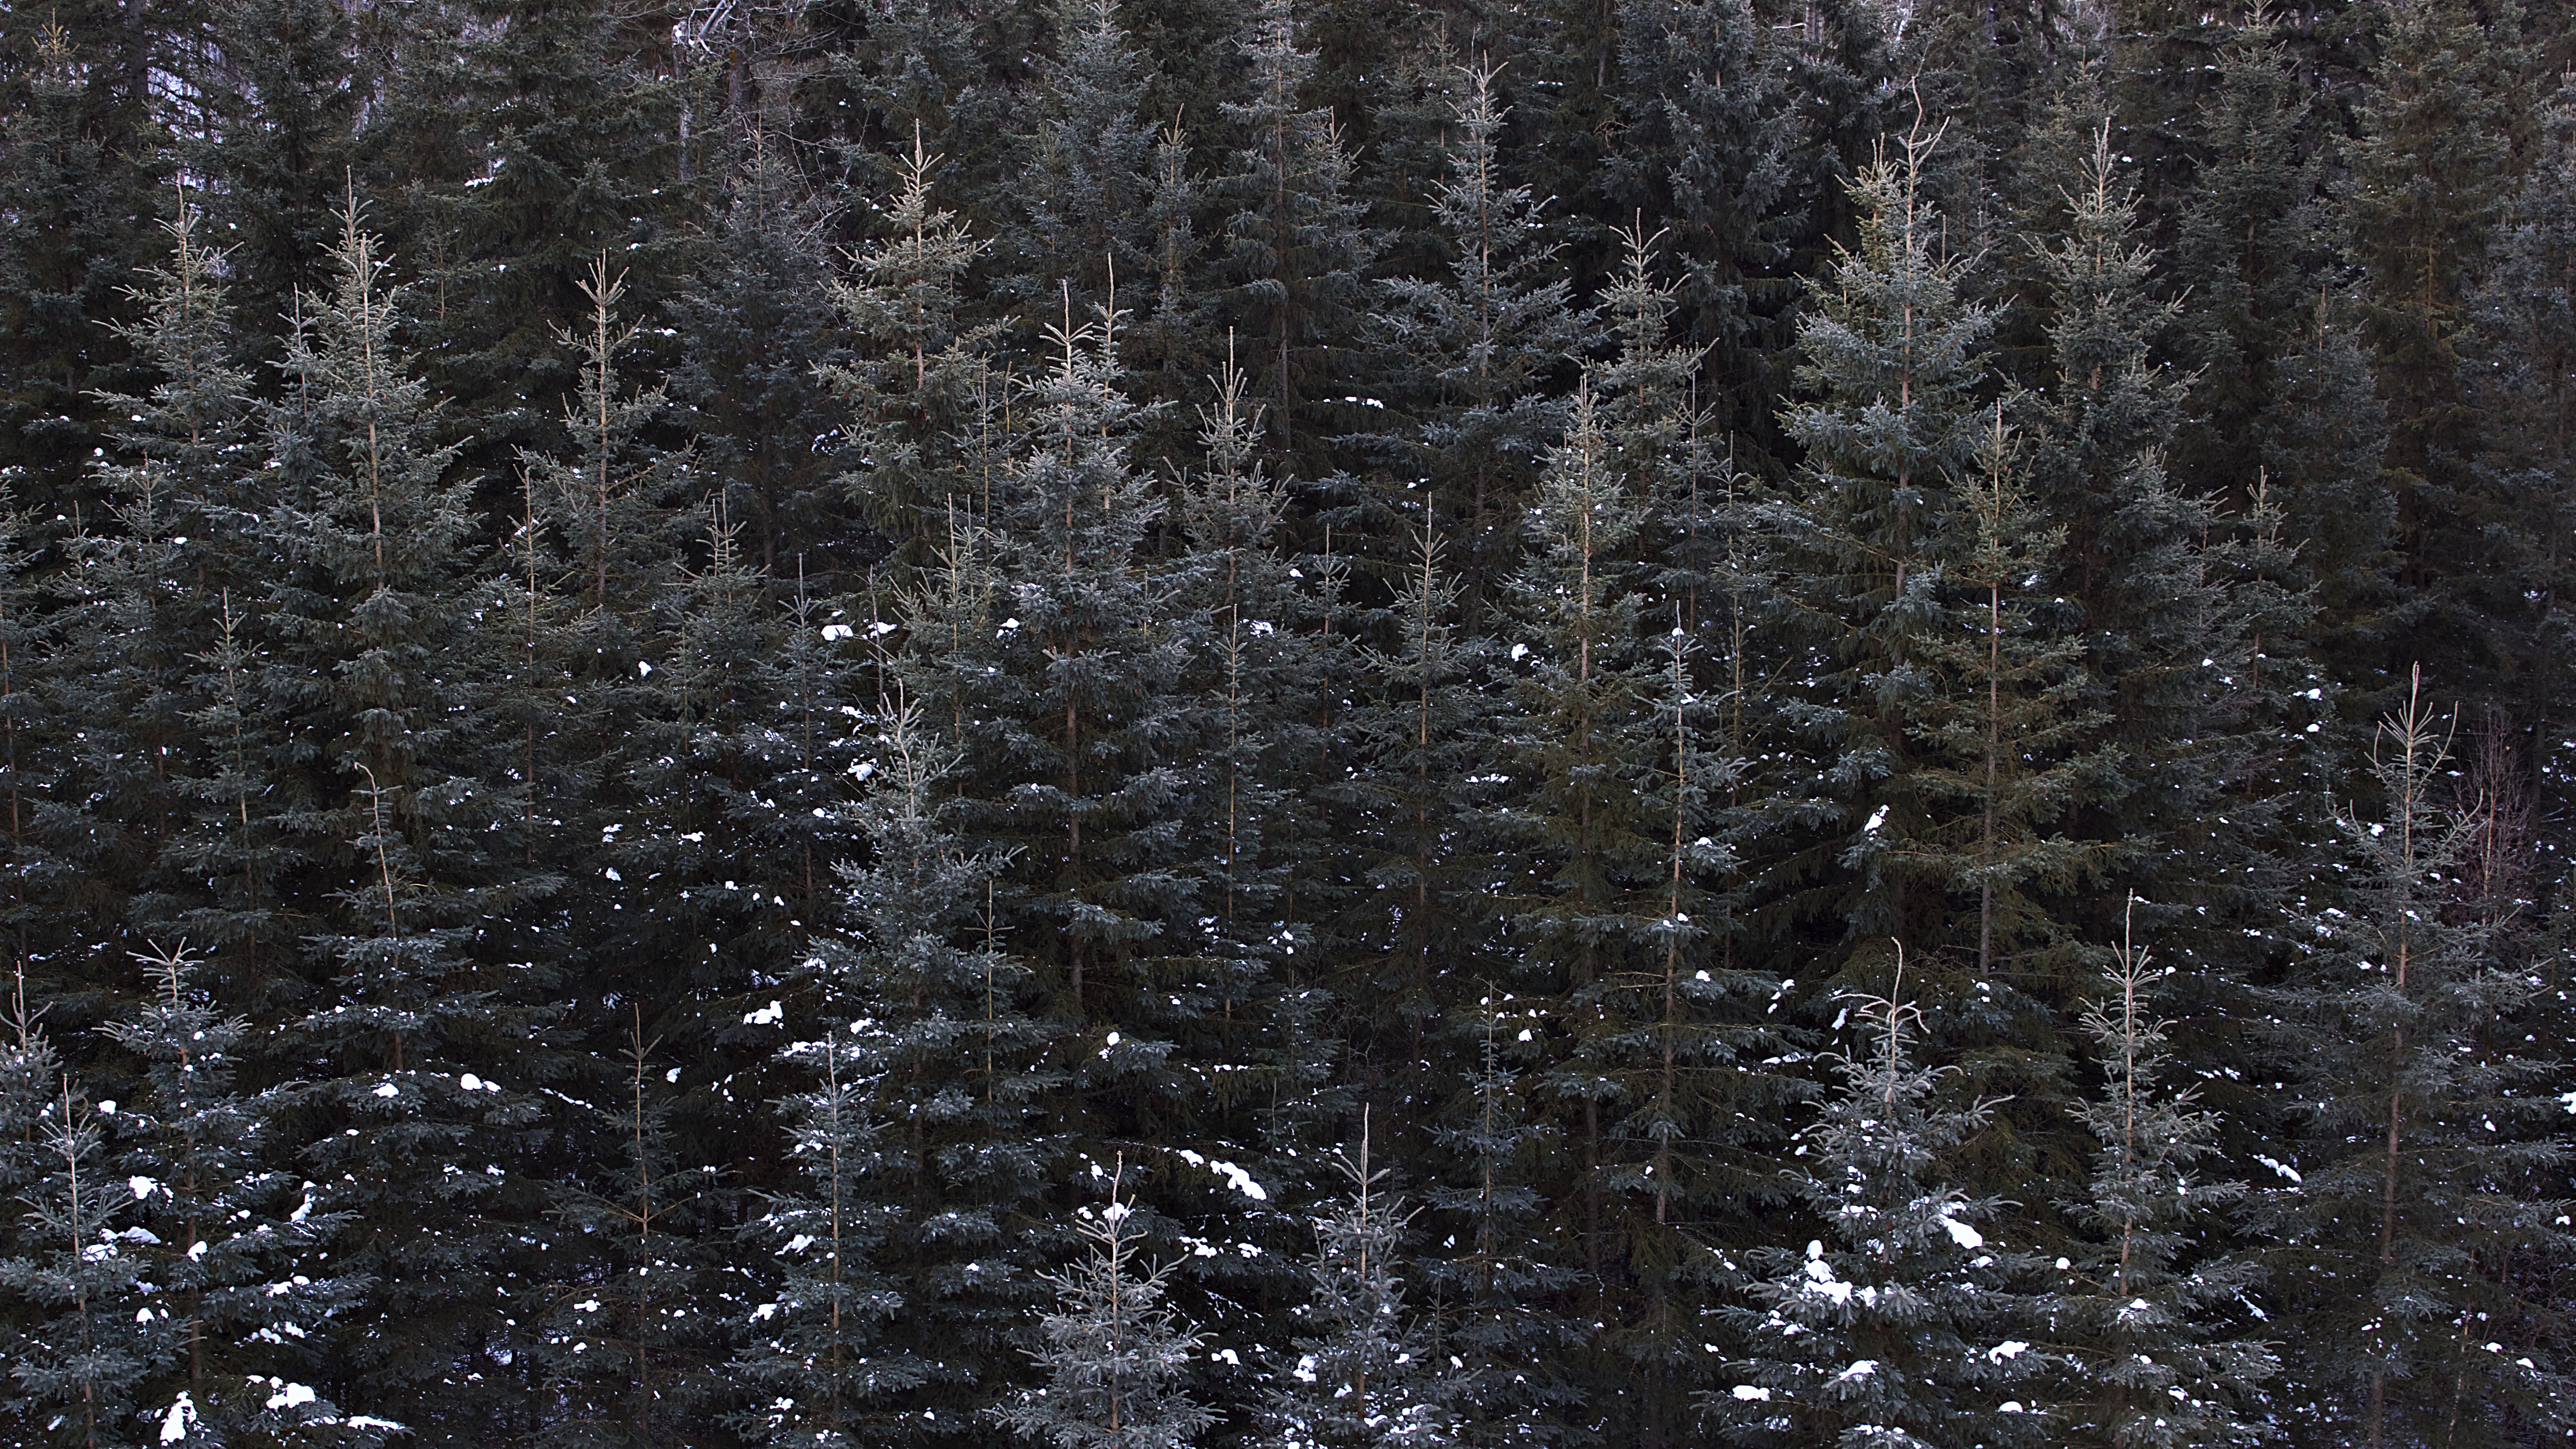
tree, forest, wilderness, branch, snow, winter, plant, frost, weather, fir, season, conifer, spruce, woodland, habitat, ecosystem, biome, natural environment, woody plant, temperate coniferous forest, land plant, geological phenomenon